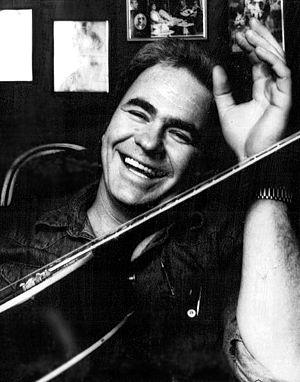
Hoyt Axton, né le 25 mars 1938 à Duncan, dans l'Oklahoma, et mort le 26 octobre 1999 à Helena, dans le Montana, est un acteur, chanteur et compositeur américain.